Parola, Maharashtra

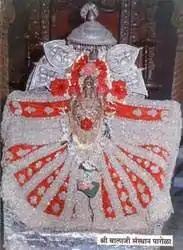
The Balaji Temple in Parola

Parola is famous for Shree Balaji. Shree Balaji first arrived in Parola 345 years ago. Every year, there is a procession for Shree Balaji which is very famous in Maharashtra and people gather to see the procession.